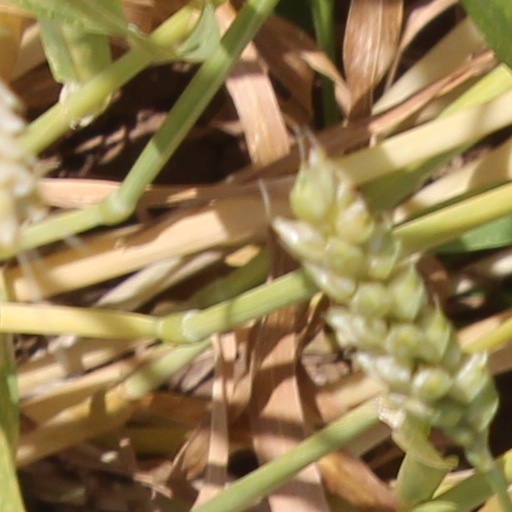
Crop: wheat